Rei Kawakubo/Comme des Garçons Art of the In-Between

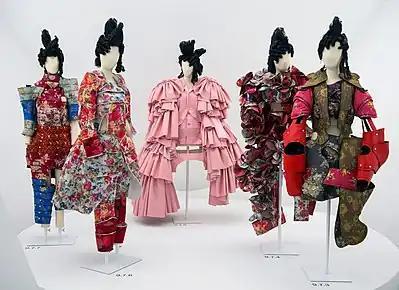
"Rei Kawakubo/Comme des Garçons Art of the In-Between" at the Metropolitan Museum of Art in Manhattan

Rei Kawakubo/Comme des Garçons Art of the In-Between was an art exhibition about the work of fashion designer Rei Kawakubo and her designs for her fashion house, Comme des Garçons. The exhibition ran from May 4 to September 4, 2017, at the Metropolitan Museum of Art. It was curated by Andrew Bolton, who worked closely with Kawakubo to select works for the exhibition. On display were 140 women's costumes spanning the entirety of her career until 2017. This exhibit represents Kawakubo in an immersive world of "Gesamtkunstwerk", "total work of art".